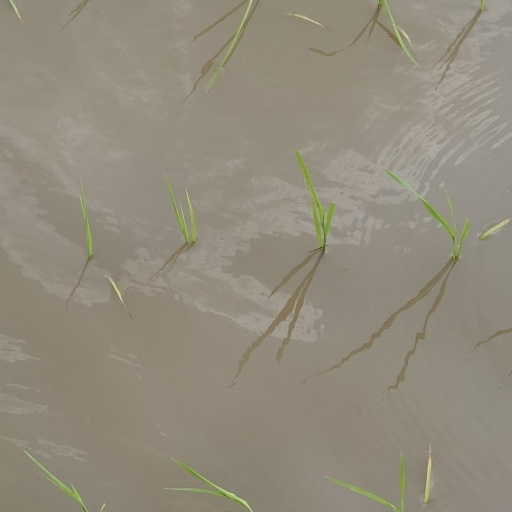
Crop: rice